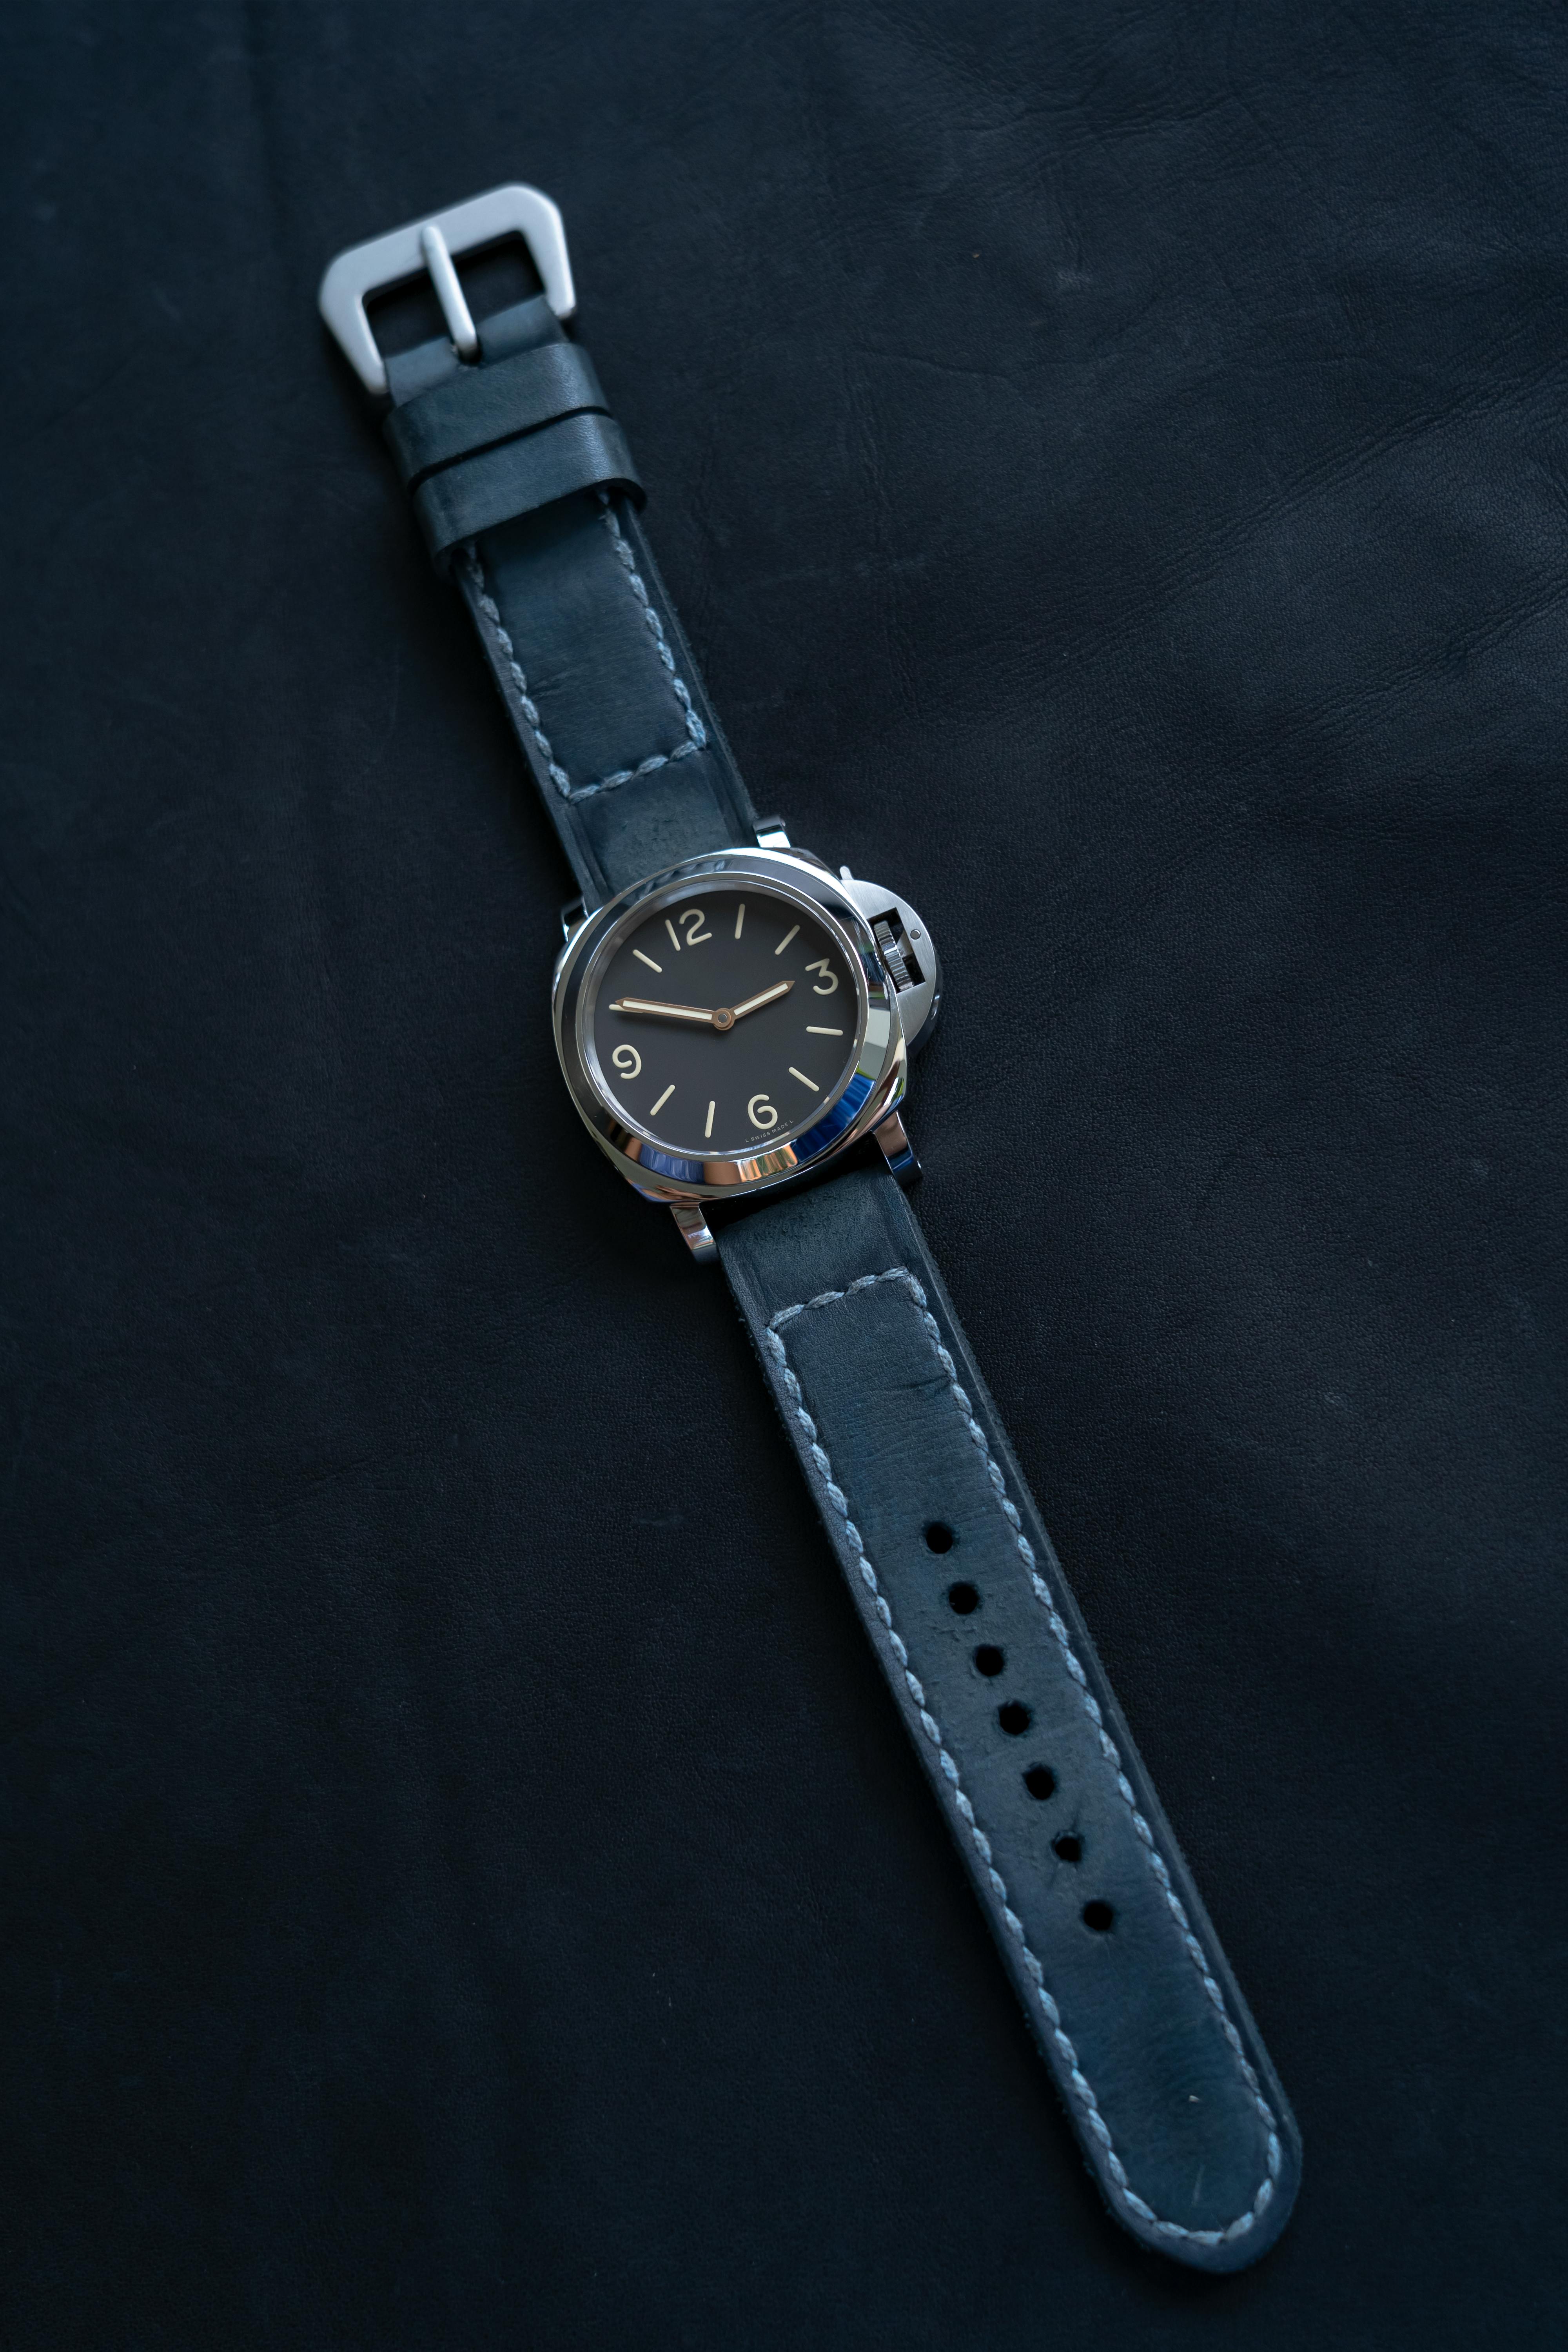
watch, clock, Analog watch, watch accessory, font, silver, jewellery, electric blue, Everyday carry, nickel, rectangle, wrist, strap, metal, circle, fashion accessory, brand, titanium, steel, still life photography, gadget, number, symbol